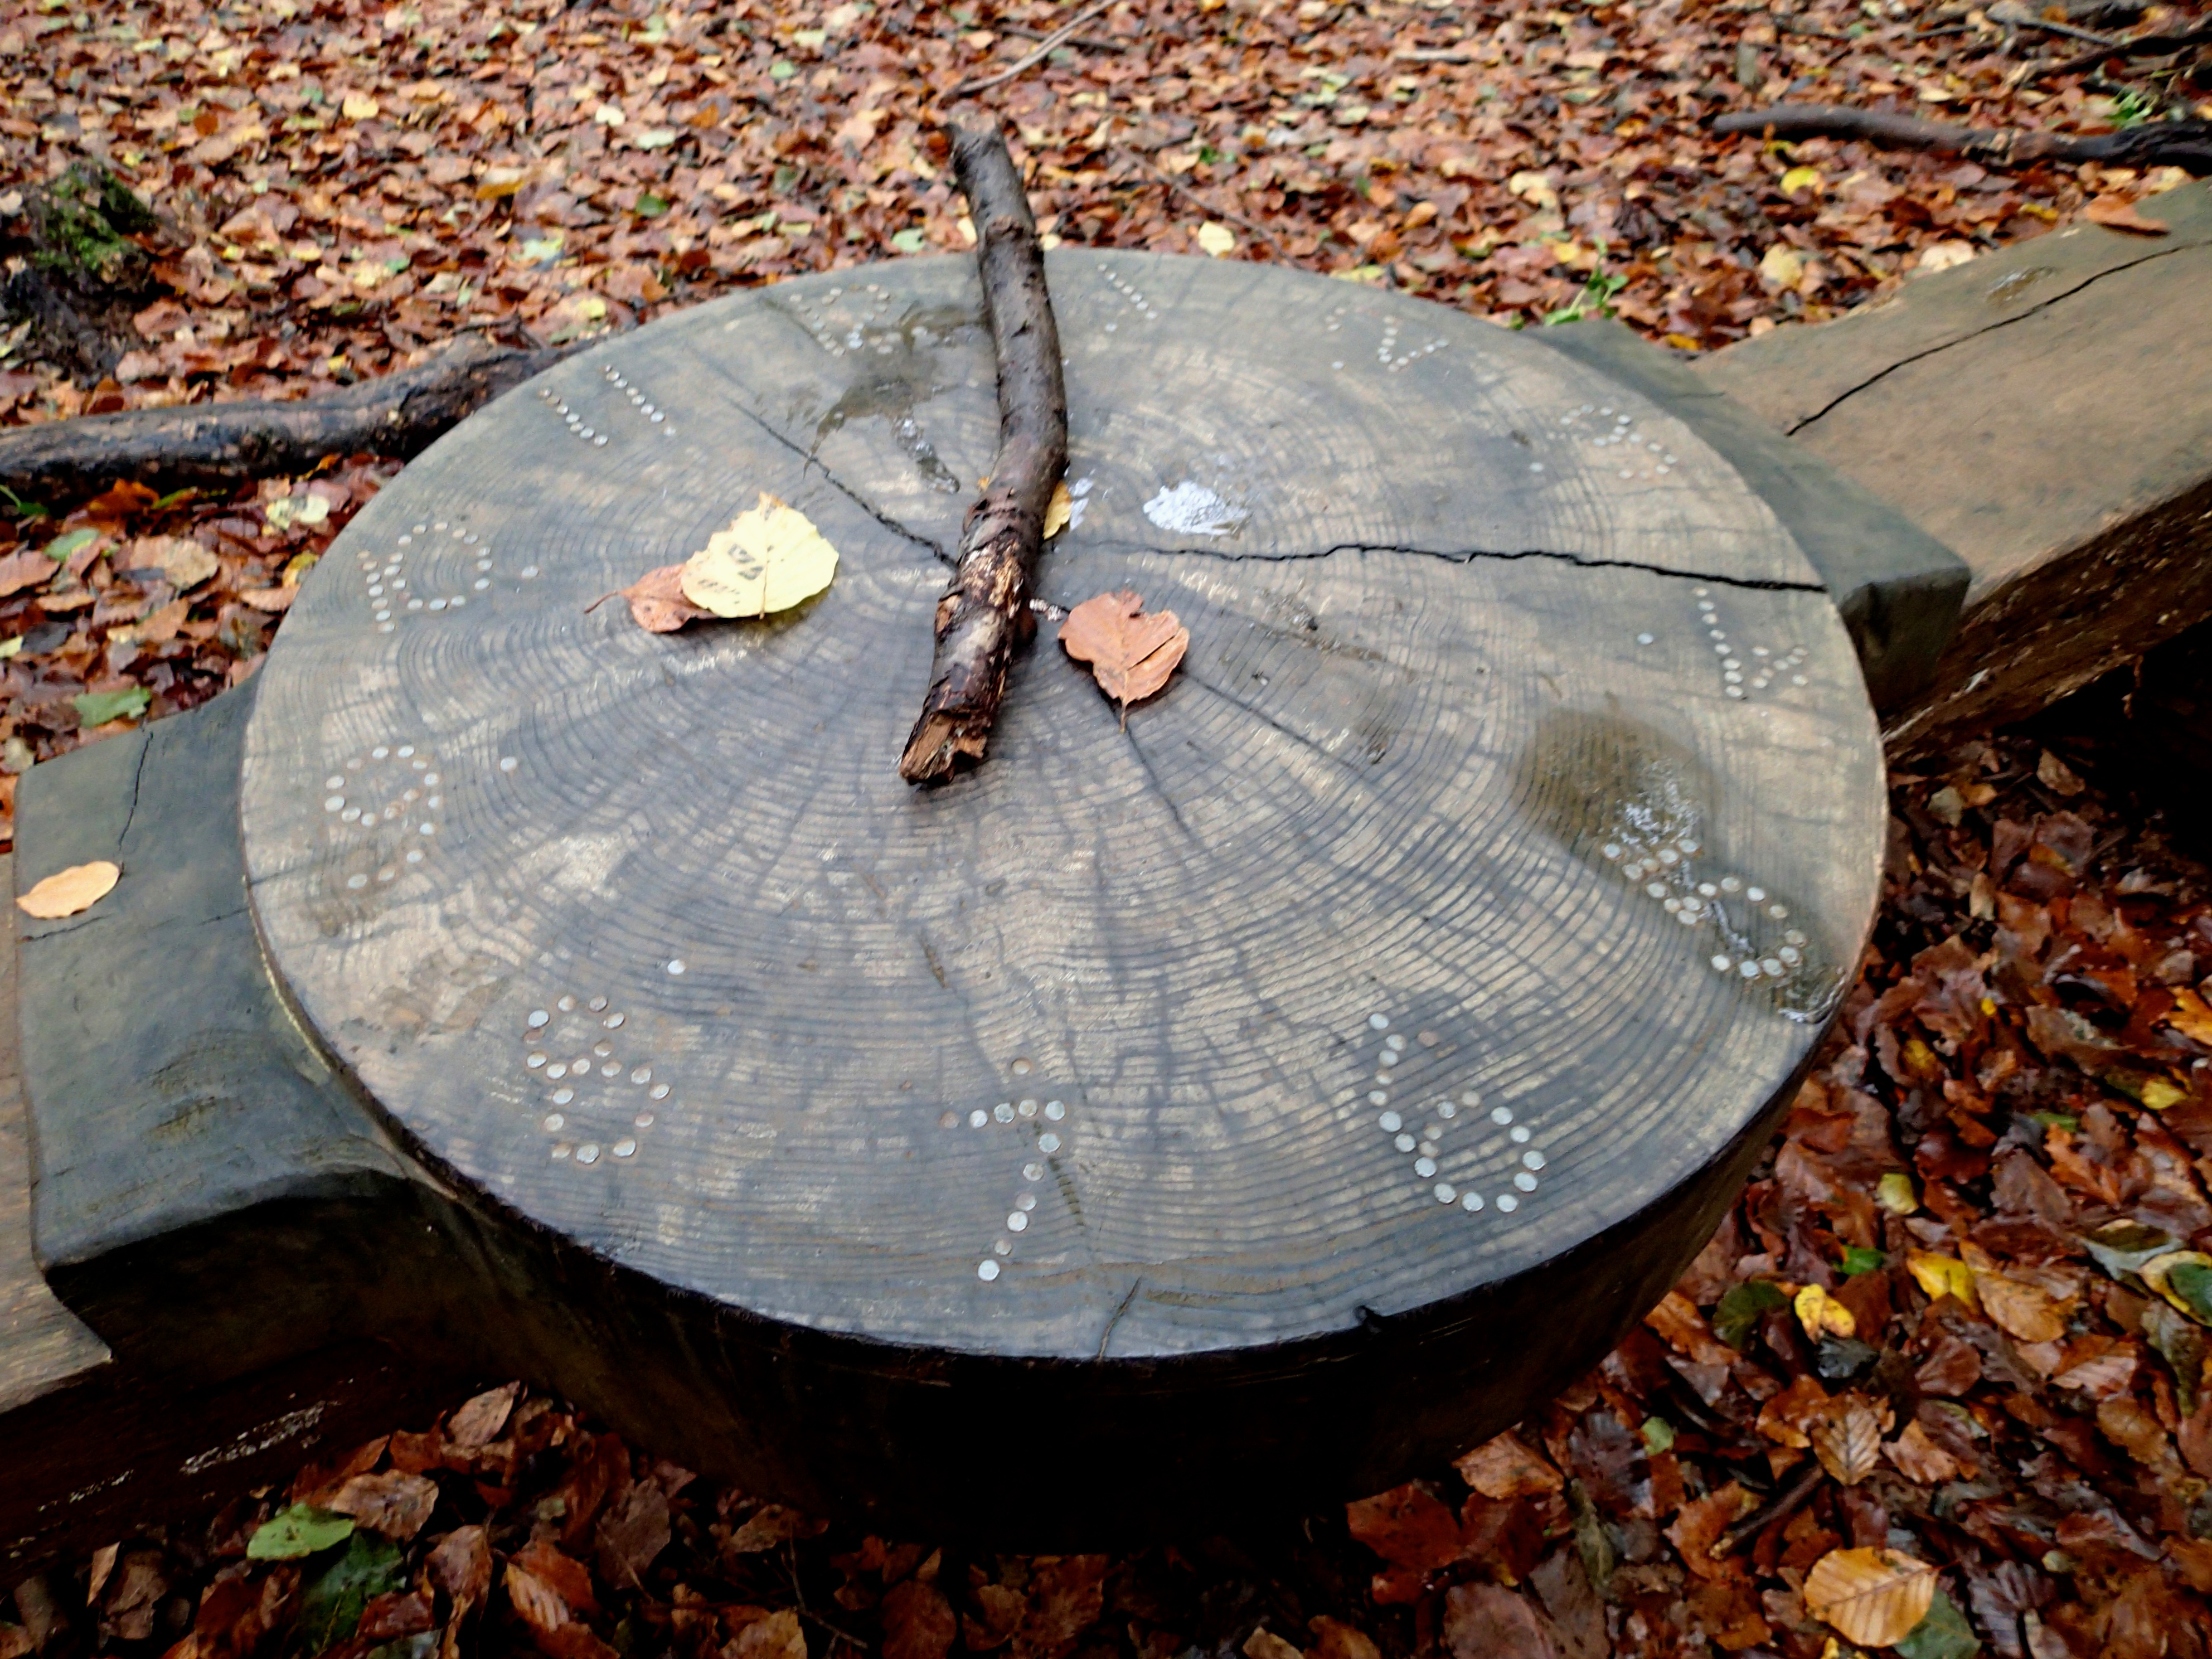
tree, wood, leaf, trunk, autumn, season, cool image, tree stump, man made object, woody plant